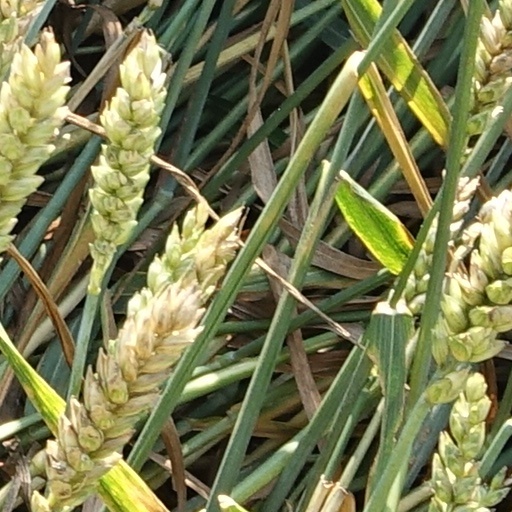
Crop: wheat